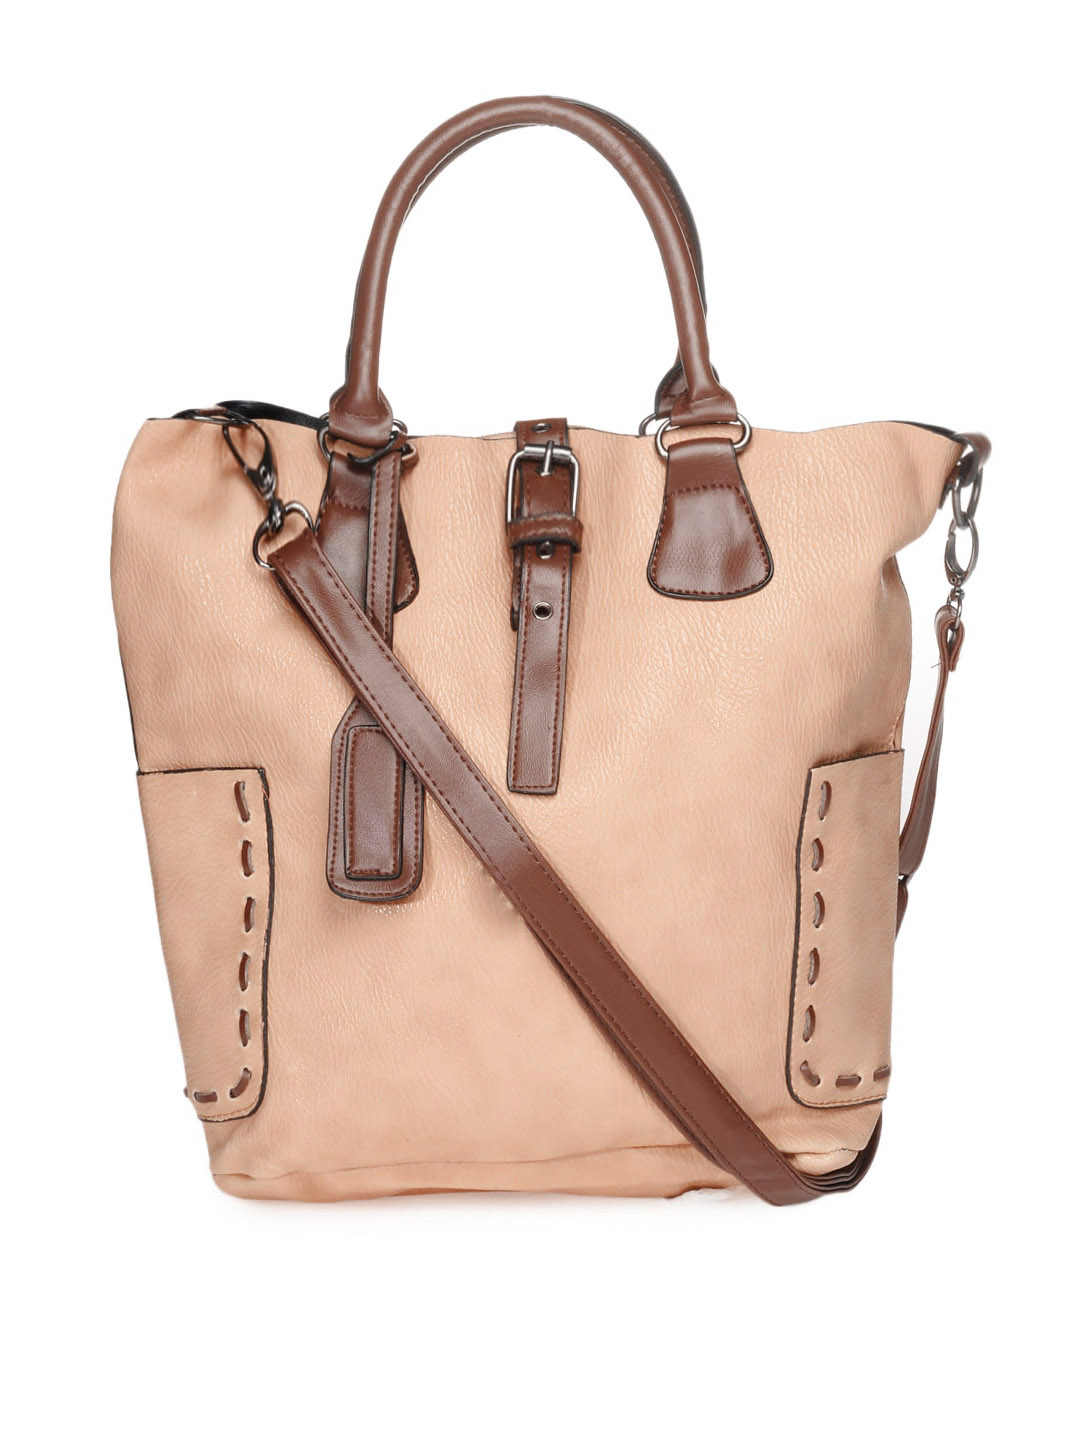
Kiara Women Pink Handbag
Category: Accessories / Bags / Handbags
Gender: Women
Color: Pink
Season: Summer 2012
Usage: Casual